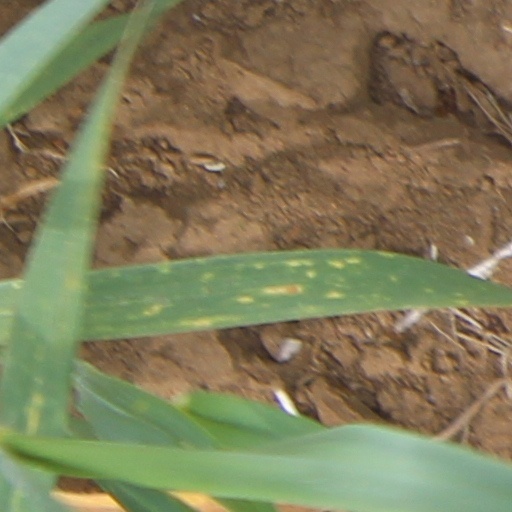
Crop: wheat